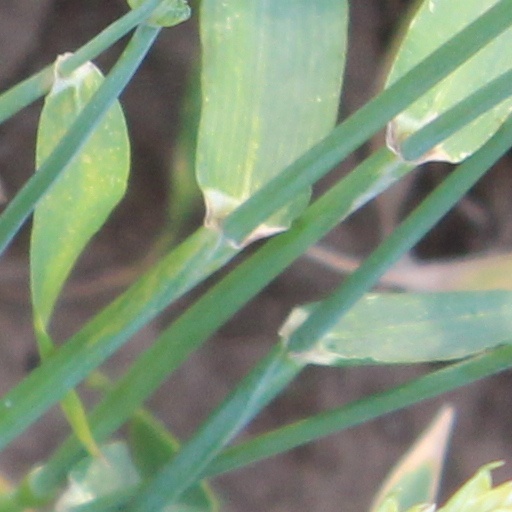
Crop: wheat